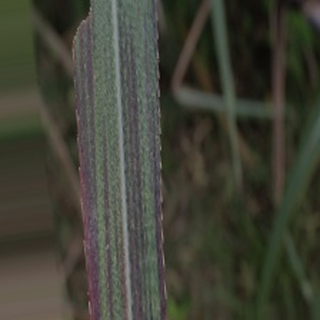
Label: sugarcane_bacterial_blight